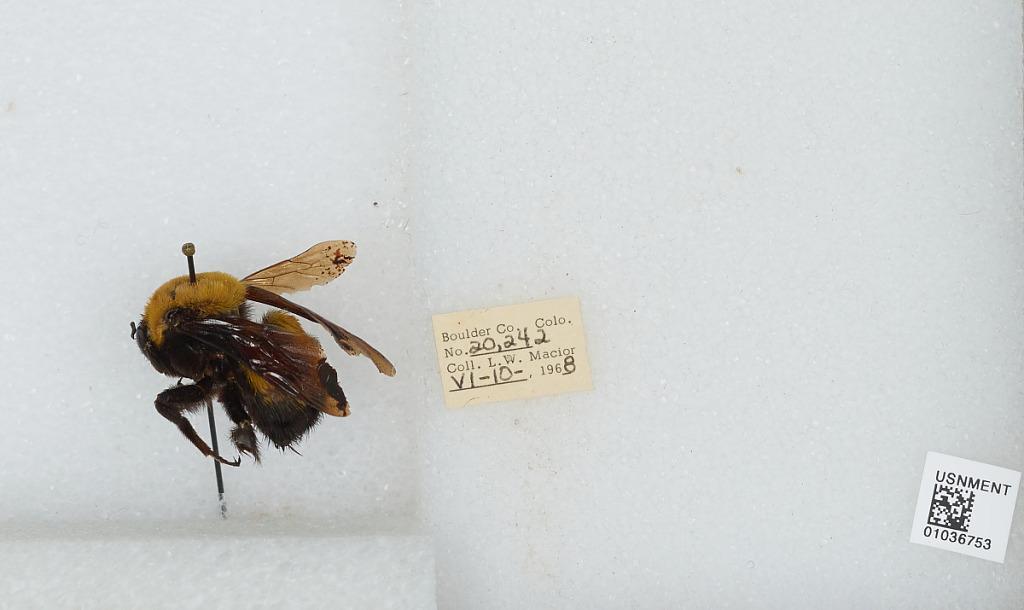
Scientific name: Bombus (Separatobombus) morrisoni Cresson
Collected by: L. Macior
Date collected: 1968-6-10
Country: United States
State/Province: Colorado
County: Boulder
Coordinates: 40.015, -105.27